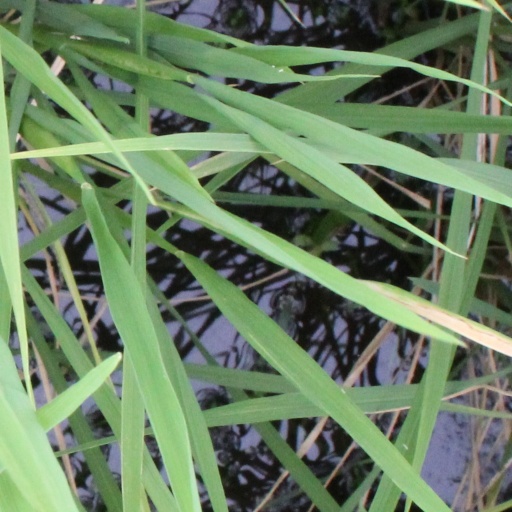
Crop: rice